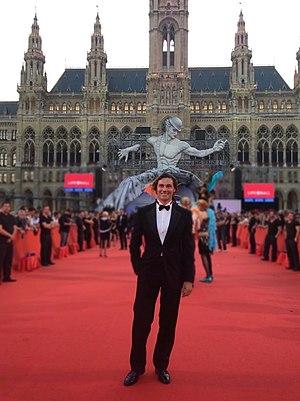
Massimiliano Neri, né le 14 juin 1977 à Naples, est un mannequin italien.